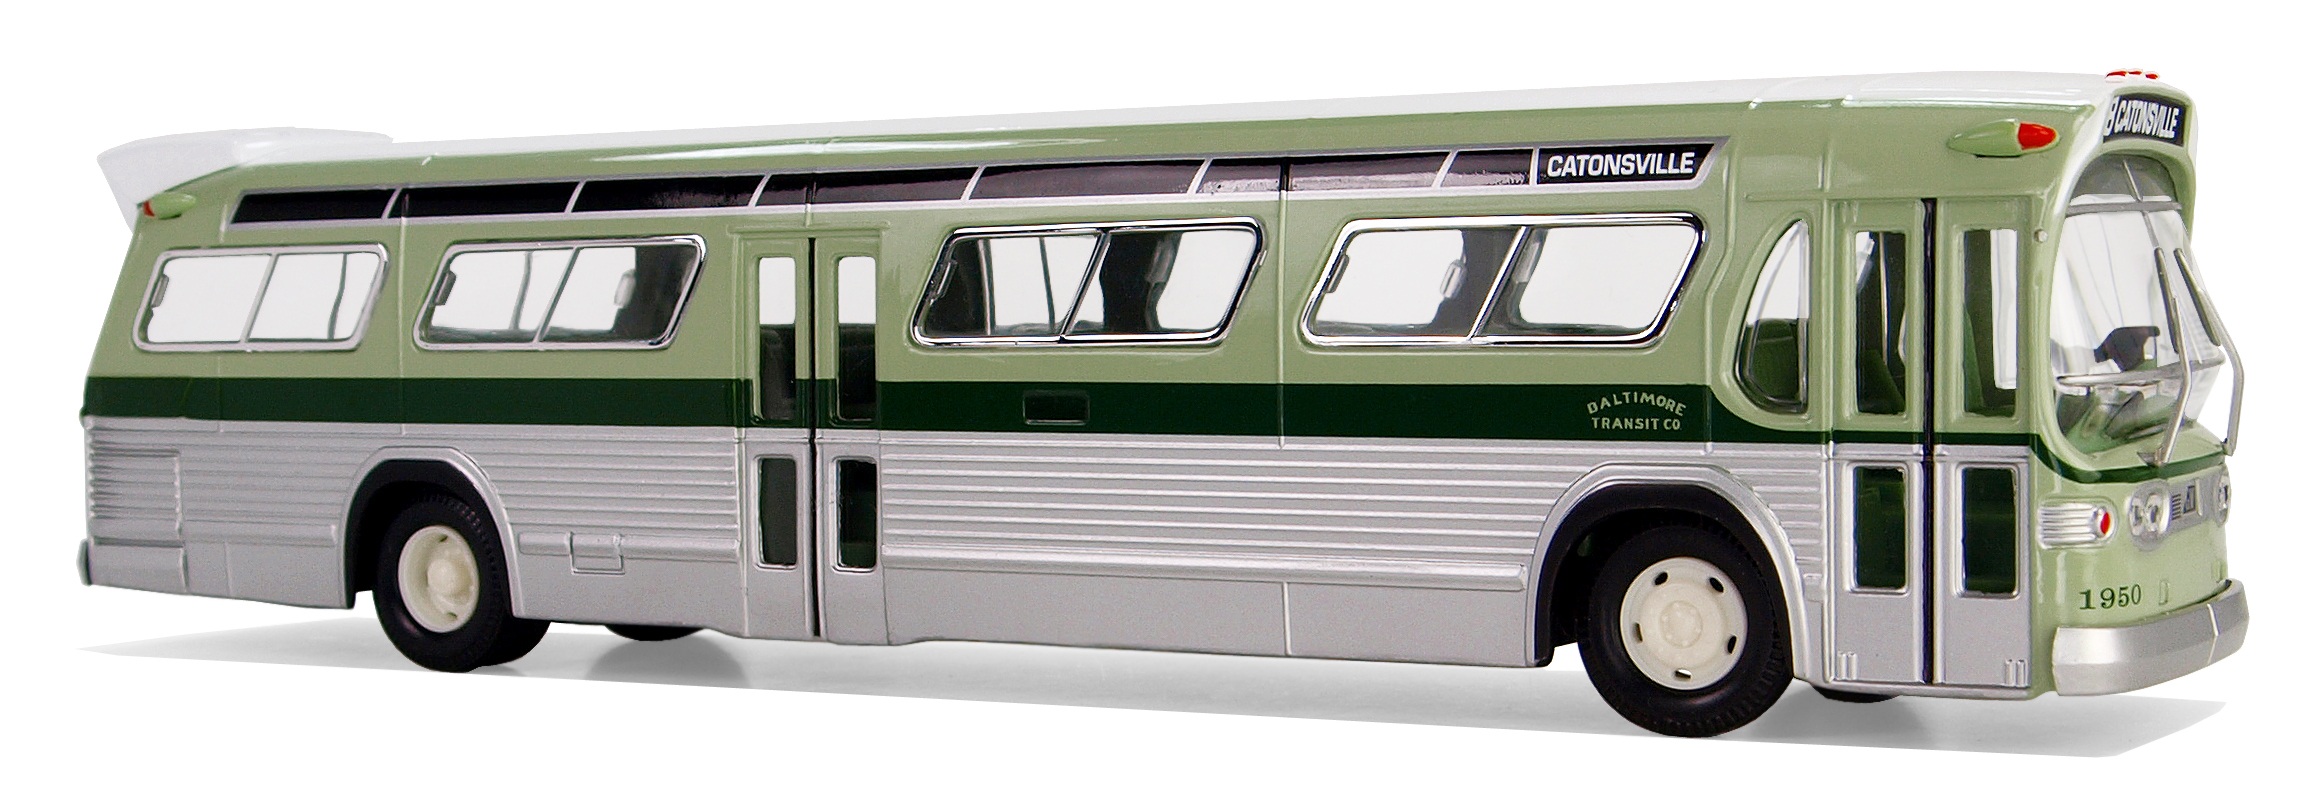
traffic, transport, vehicle, america, leisure, public transport, bus, a, buses, s, u, model buses, model cars, collect, service bus, hobby, minibus, model car, land vehicle, recreational vehicle, mode of transport, passenger car, tour bus service, flxible new look bus, gmc td 5303, airport bus